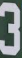
Number: 3